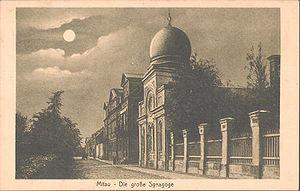
Jelgava est une ville de Lettonie, située dans le district de Jelgava dont elle est le chef-lieu. Sa population s'élevait à 57 773 habitants en 2013.